Anti-satellite weapon

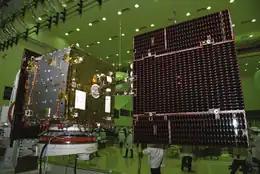
Microsat-R in satellite preparation facility.

In a televised press briefing during the 97th Indian Science Congress held in Thiruvananthapuram, the Defence Research and Development Organisation (DRDO) Director General Rupesh announced that India was developing the necessary technology that could be combined to produce a weapon to destroy enemy satellites in orbit. On 10 February 2010, DRDO Director-General and Scientific Advisor to the Defence Minister, Dr. Vijay Kumar Saraswat stated that India had "all the building blocks necessary" to integrate an anti-satellite weapon to neutralize hostile satellites in low earth and polar orbits.